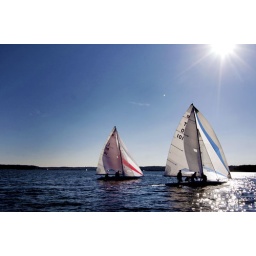
Two sailboats remain close in the race for E-class boats on Geneva Lake near Fontana.